Ossie Mazengarb

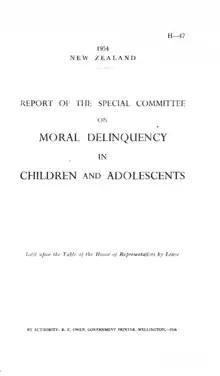
Cover page of the "Report of the Special Committee on Moral Delinquency in Children and Adolescents", 1954, known as the Mazengarb Report

Mazengarb was born in Prahran, a suburb of Melbourne, in 1890. His family moved to Dunedin soon after his birth and he received his education at Otago Boys' High School, which he attended from 1903 to 1905. From 1908 to 1911, he studied for a Bachelor of Arts at Otago University. A scholarship in political economy enabled him to study a further year and he graduated with a Master of Arts in 1912. He then moved to Wellington to study law at Victoria College and obtained a Bachelor of Laws in 1914 and a Master of Laws in 1917. He was a member of the debating club at both universities.